Orthologic triangles

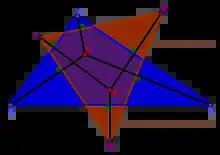
Two orthologic triangles

In geometry, two triangles are said to be orthologic if the perpendiculars from the vertices of one of them to the corresponding sides of the other are concurrent (i.e., they intersect at a single point). This is a symmetric property; that is, if the perpendiculars from the vertices of triangle to the sides of triangle are concurrent then the perpendiculars from the vertices of to the sides of are also concurrent. The points of concurrence are known as the orthology centres of the two triangles.